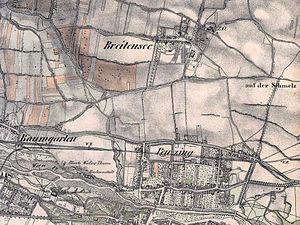
Breitensee est une partie du 14ᵉ arrondissement de Vienne Penzing, c'est aussi une des 89 communautés cadastrales de Vienne.